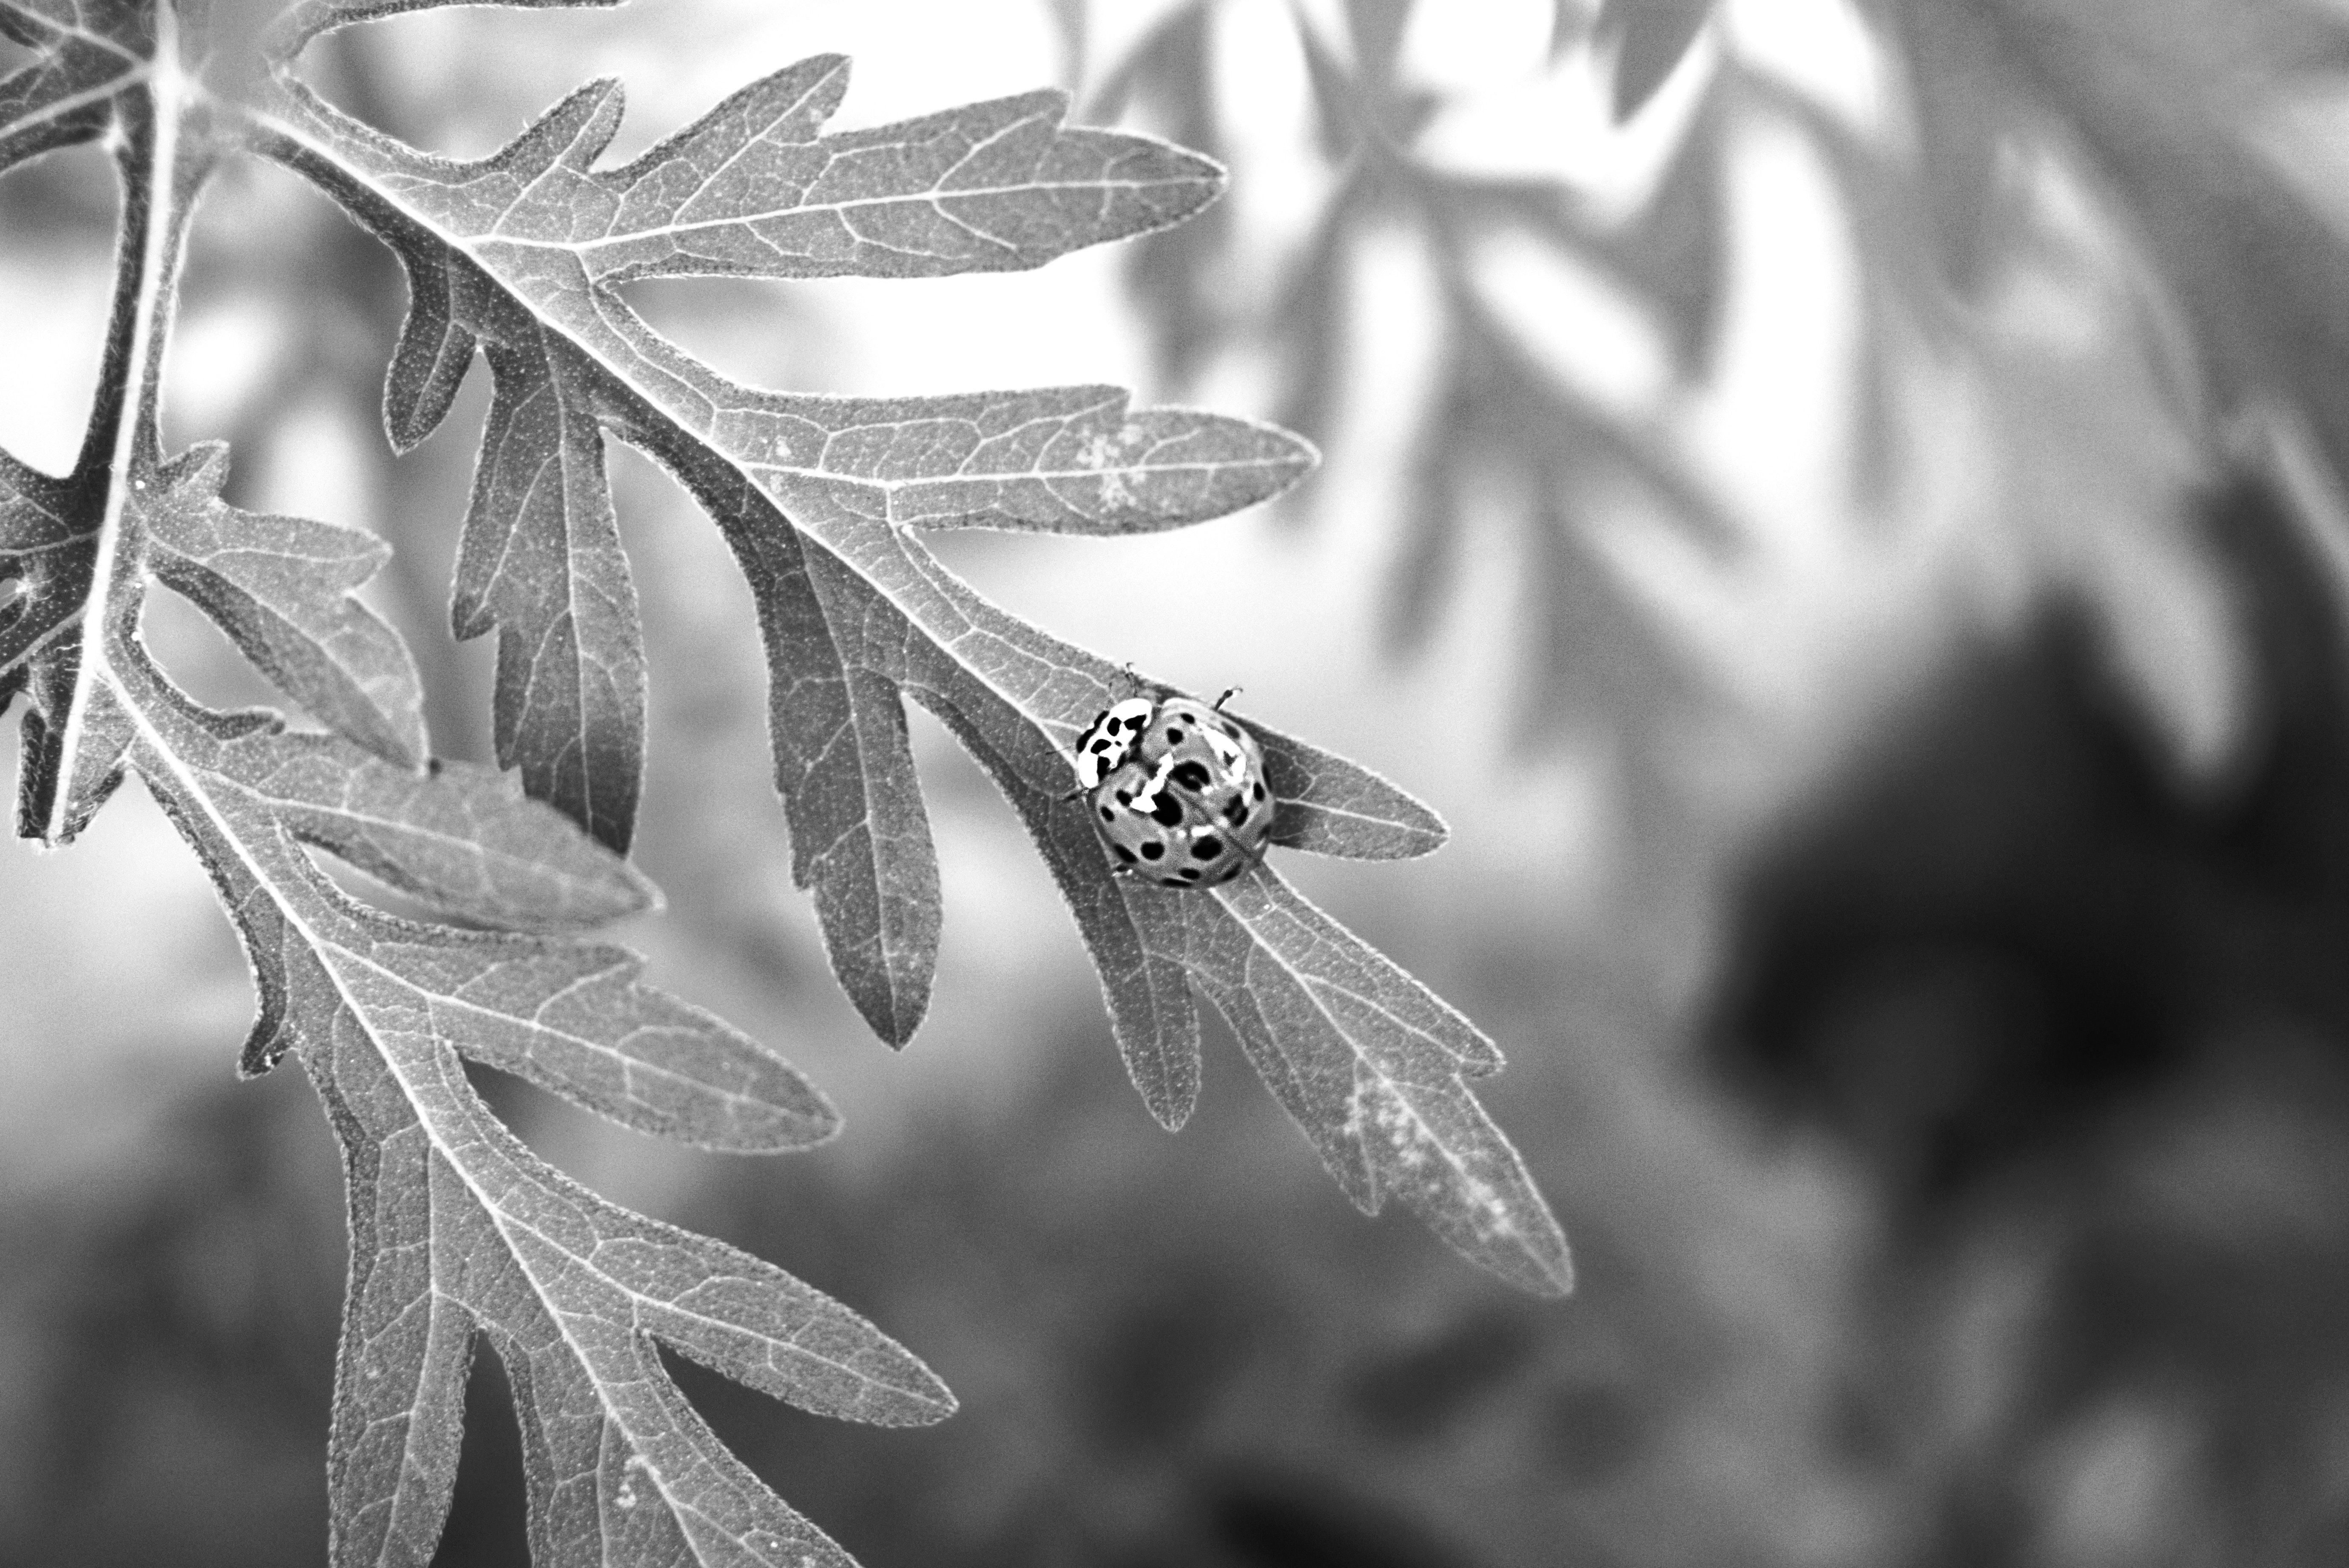
black and white, monochrome photography, leaf, black, monochrome, twig, plant, branch, tree, photography, macro photography, insect, organism, stock photography, net winged insects, dragonflies and damseflies, still life photography, flower, plant stem, metal